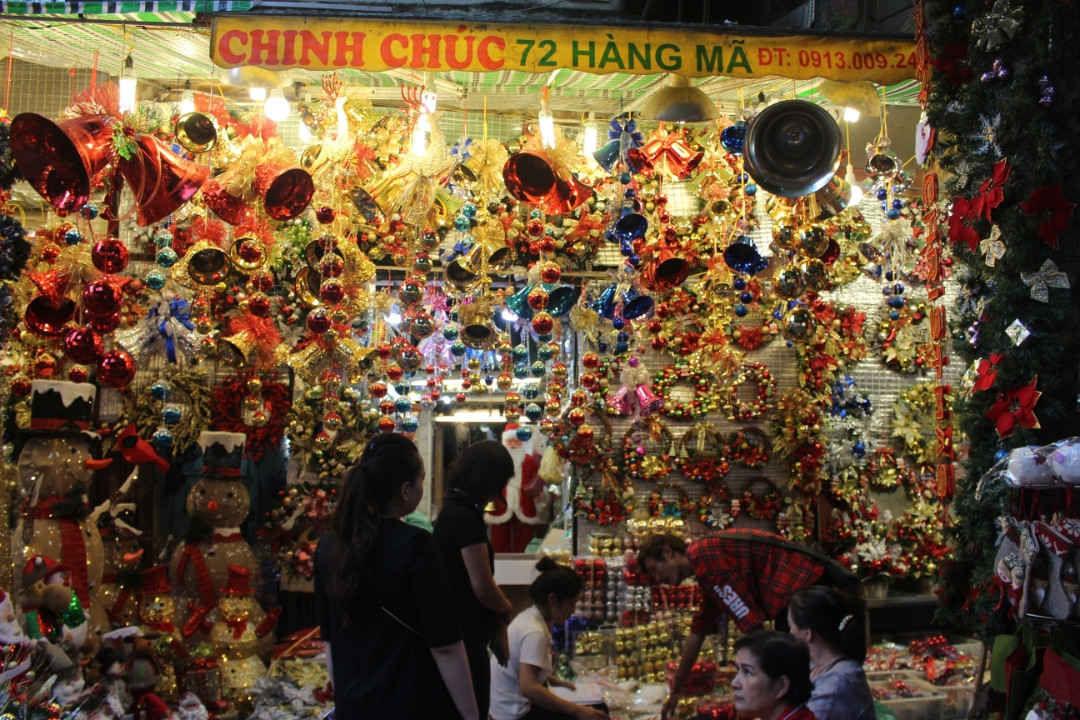
có một vài người đang đứng trước cửa hàng bán đồ trang trí